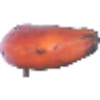
Label: red_banana